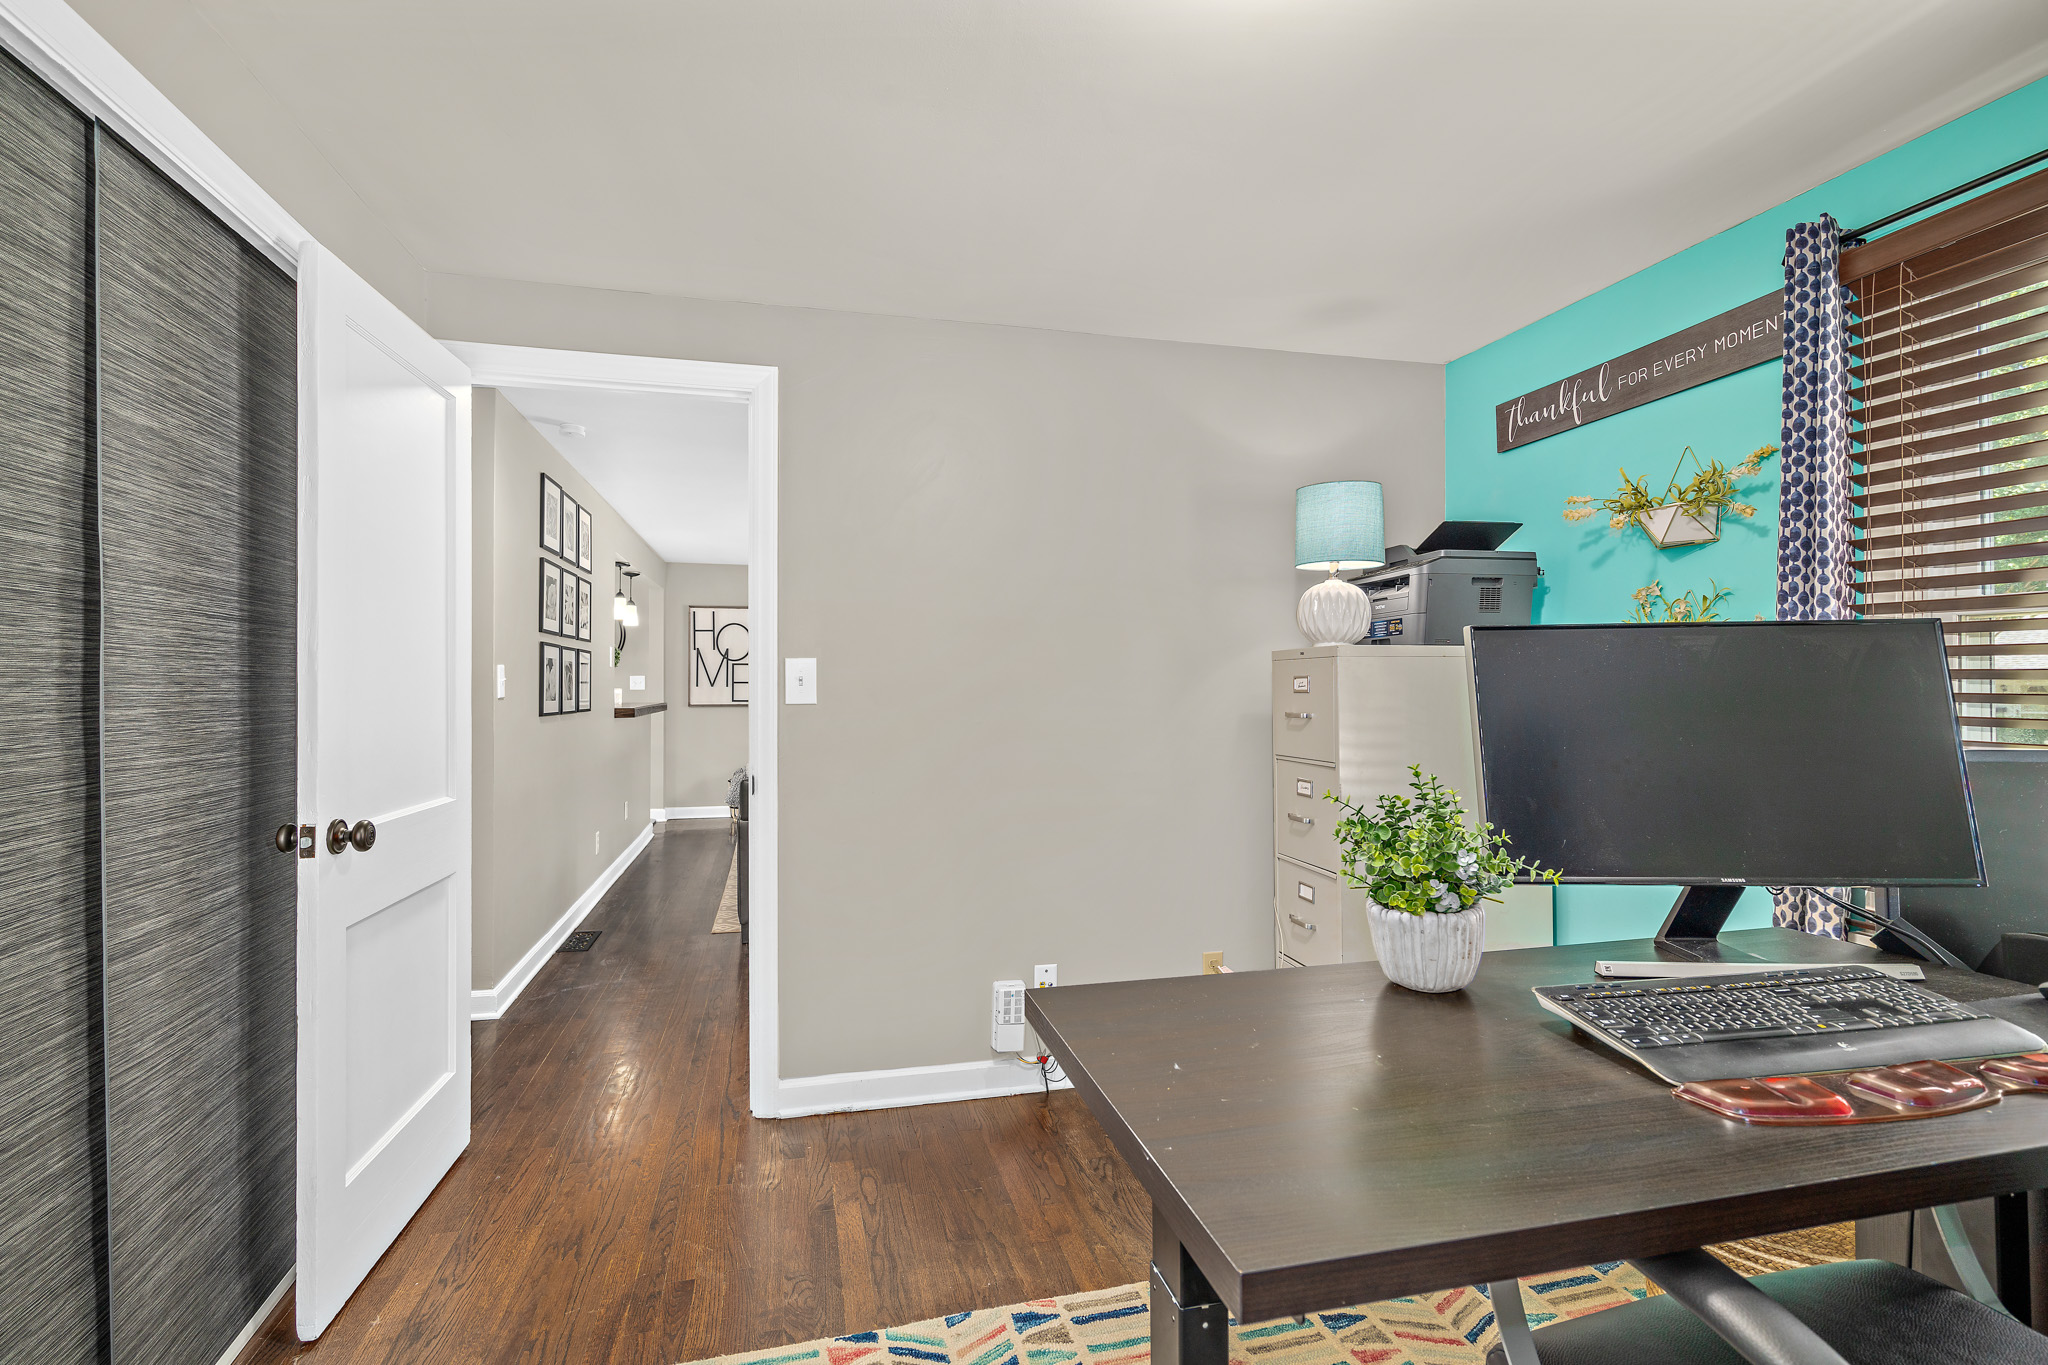
house, table, building, computer, personal computer, floor, flooring, desk, wood, computer monitor, real estate, hall, houseplant, door, plant, living room, hardwood, ceiling, computer desk, laminate flooring, paint, window blind, peripheral, office supplies, room, apartment, wood flooring, plywood, home, molding, wood stain, home appliance, facade, chair, plaster, home door, glass, computer keyboard, daylighting, dining room, handrail, cabinetry